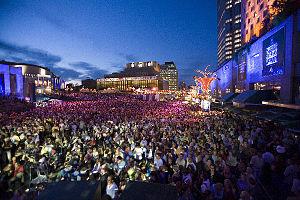
Festival International de Jazz de Montréal Svenska: Festival International de Jazz de Montréal
Le Festival international de jazz de Montréal est un festival mettant en vedette des artistes et musiciens surtout issus du jazz, qui se déroule annuellement au mois de juillet à Montréal depuis 1980. Selon l'édition 2004 du Guinness World Records, il est l'un des plus importants festivals de jazz au monde en termes d'affluence. Chaque année, le Festival présente quelque 3 000 artistes venant de plus de 30 pays différents, organise environ 650 concerts et attire près de 2 millions de visiteurs.